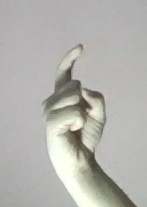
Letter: ra